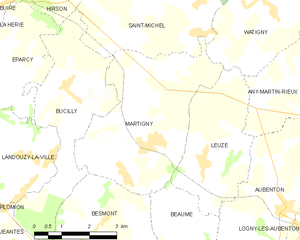
Carte des communes françaises: Martigny